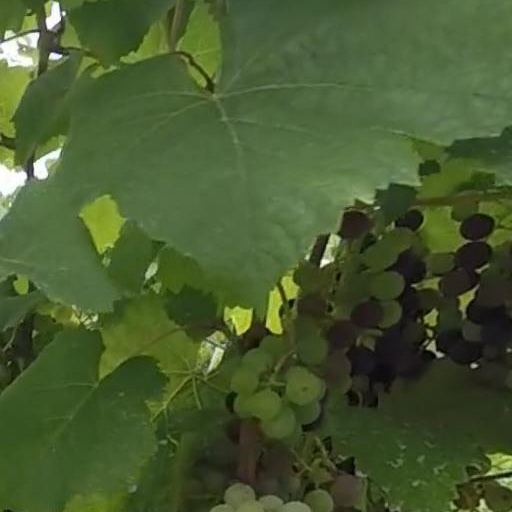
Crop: grape